International Harvester Auto-Buggy

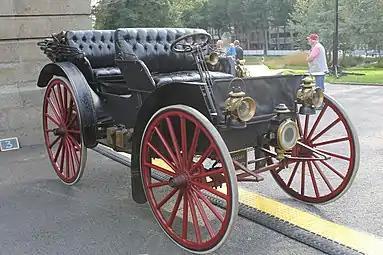
Auto-Buggy

Supplied with a pair of bench seats to carry four passengers, it was powered by an engine set beneath the car's body, a two-cylinder, horizontally opposed, air cooled design that produced 18-20 horsepower. It had two forward gears and one reverse gear with a chain-drive system to the large "high-wheel", wagon-style, rubber-shod wheels at the back. Its high wheels and wide stance gave it the stability and ground clearance to cope with poor roads. Accessories such as a canvas top were optional.